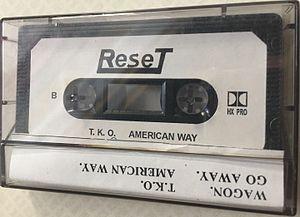
Tout premier enregistrement du groupe Reset en 1995
Reset est un groupe de punk rock canadien, originaire de Montréal, au Québec.